Music of Annapolis

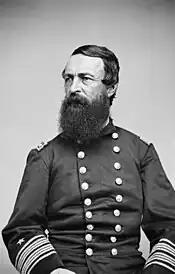
David Dixon Porter, Superintendent of the Academy, modernized the Band.

In 1894, the uniform of the United States Marines Corp Band was prescribed for the Naval Academy Band, and wore that uniform until 1925. Zimmerman remained the bandmaster even after being offered the more prestigious position with the Marine Corps Band in 1897, and is perhaps best known for composing "Anchors Aweigh" in 1907, intending it to be an inspiring and timeless piece of music that could be used as a football marching song. Under Zimmerman's successor, Adolph Torovsky, the Academy Band made its first commercial recording, in 1920, using Zimmerman's "Anchors' Aweigh", and one of Torovsky's own pieces, "March of the Middies". In 1939, the Band began performing on Maryland radio stations and represented that state at the World Fair, while the director, Lieutenant Sima, composed the "Victory March", one of the most well-known and popular pieces produced at the Academy. Under Alexander Cecil Morris in the middle of the 20th century, the Academy Band performed on television for the first time, established a weekly radio show and acquired entirely new instruments and facilities.